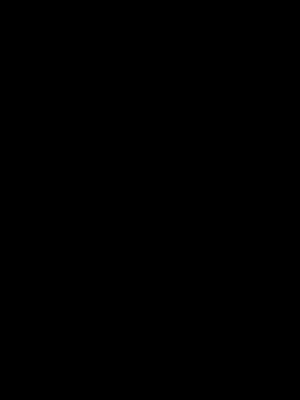
Dans la mythologie vaudou, Maman Brigitte est un lwa de la mort, épouse de Baron Samedi.